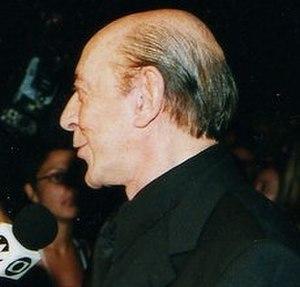
Raul Christiano Machado Cortez, né le 18 août 1932 à São Paulo et mort le 18 juillet 2006 dans la même ville, est un acteur brésilien.